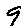
Label: 9